Answer in natural language. Which point is closer to the camera taking this photo, point B  or point C? Choose between the following options: C or B
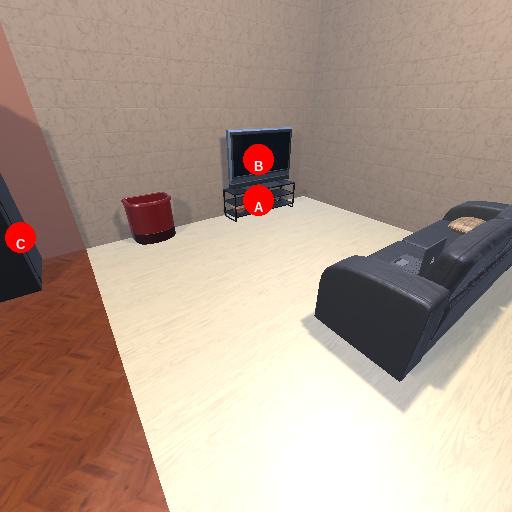
<answer>C</answer>